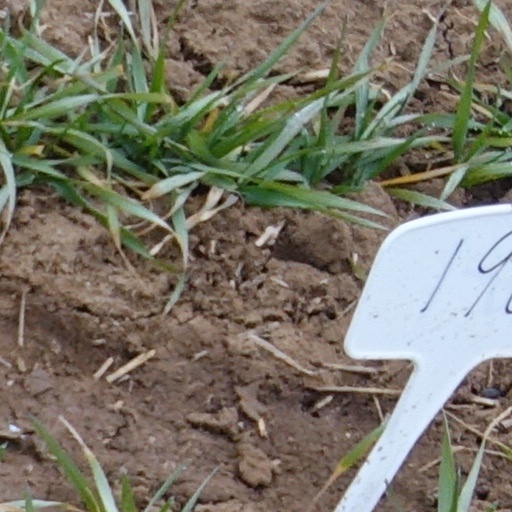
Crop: wheat